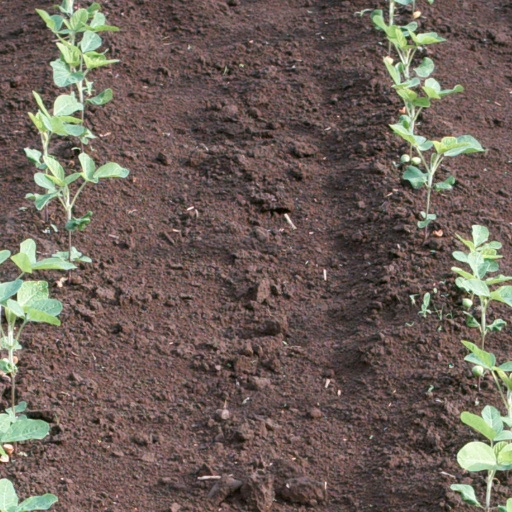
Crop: soybean